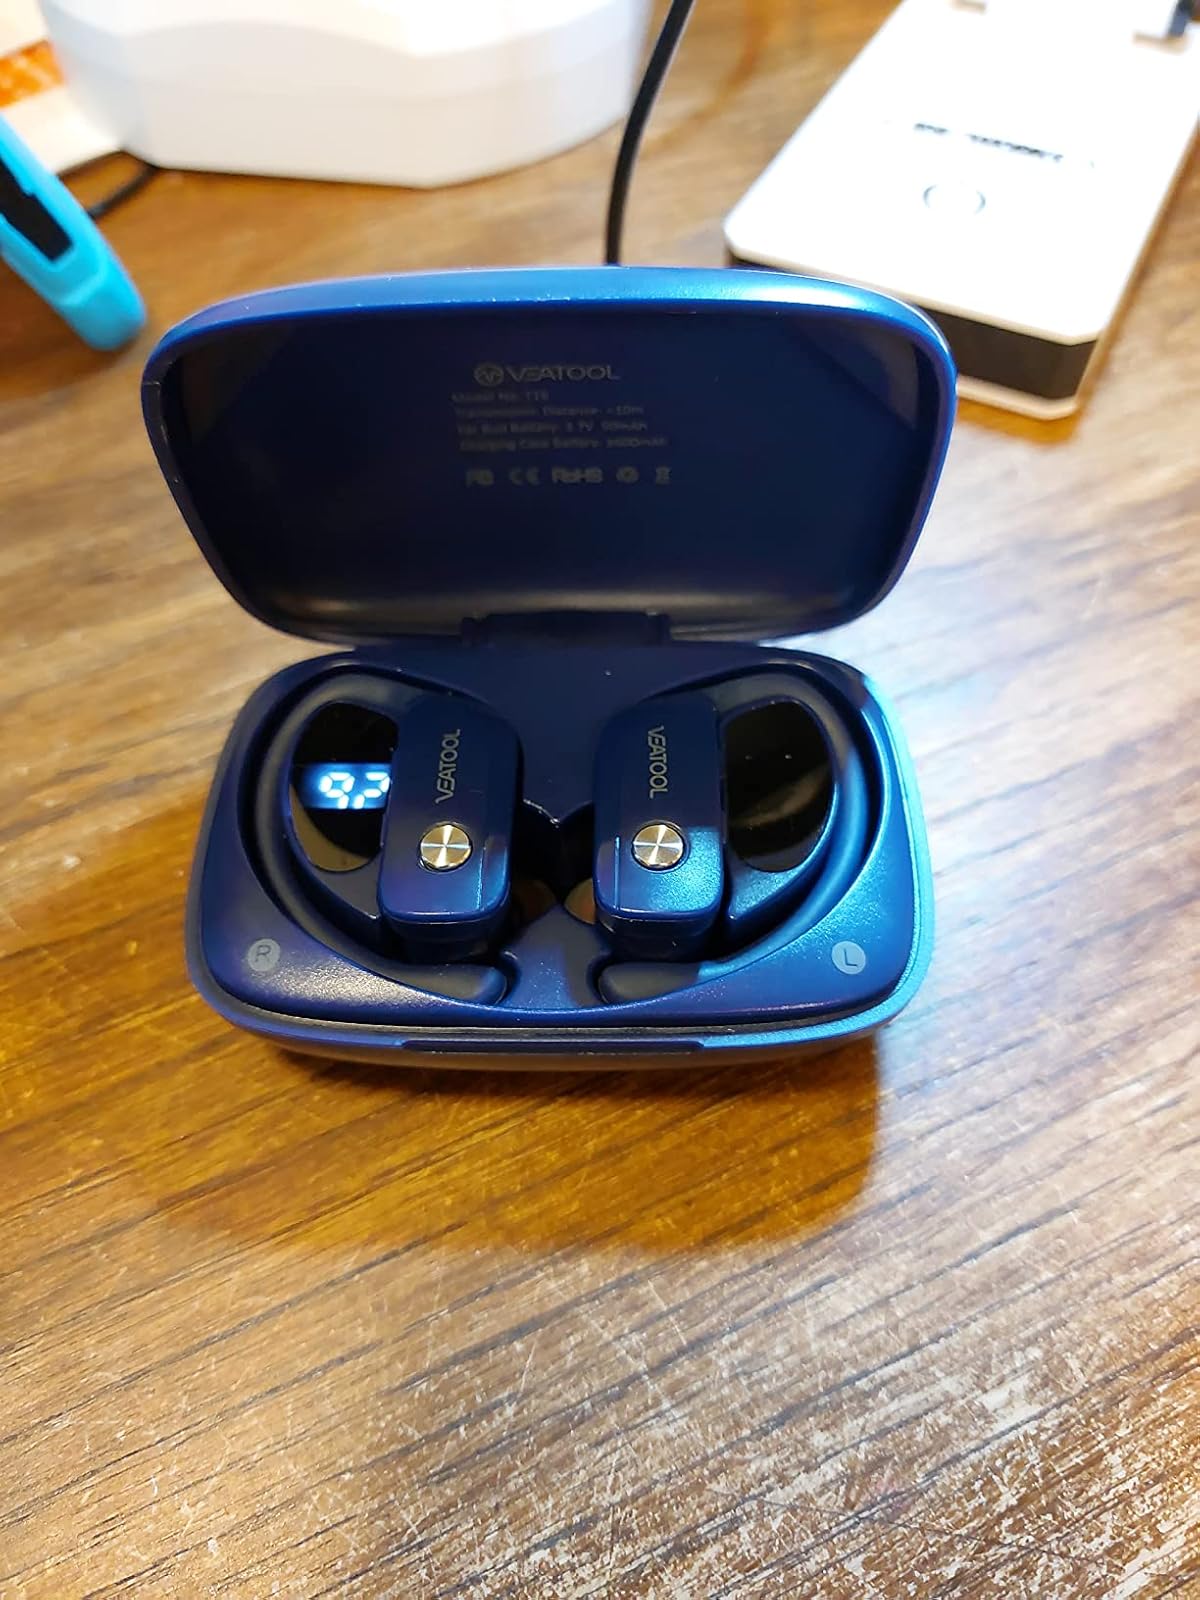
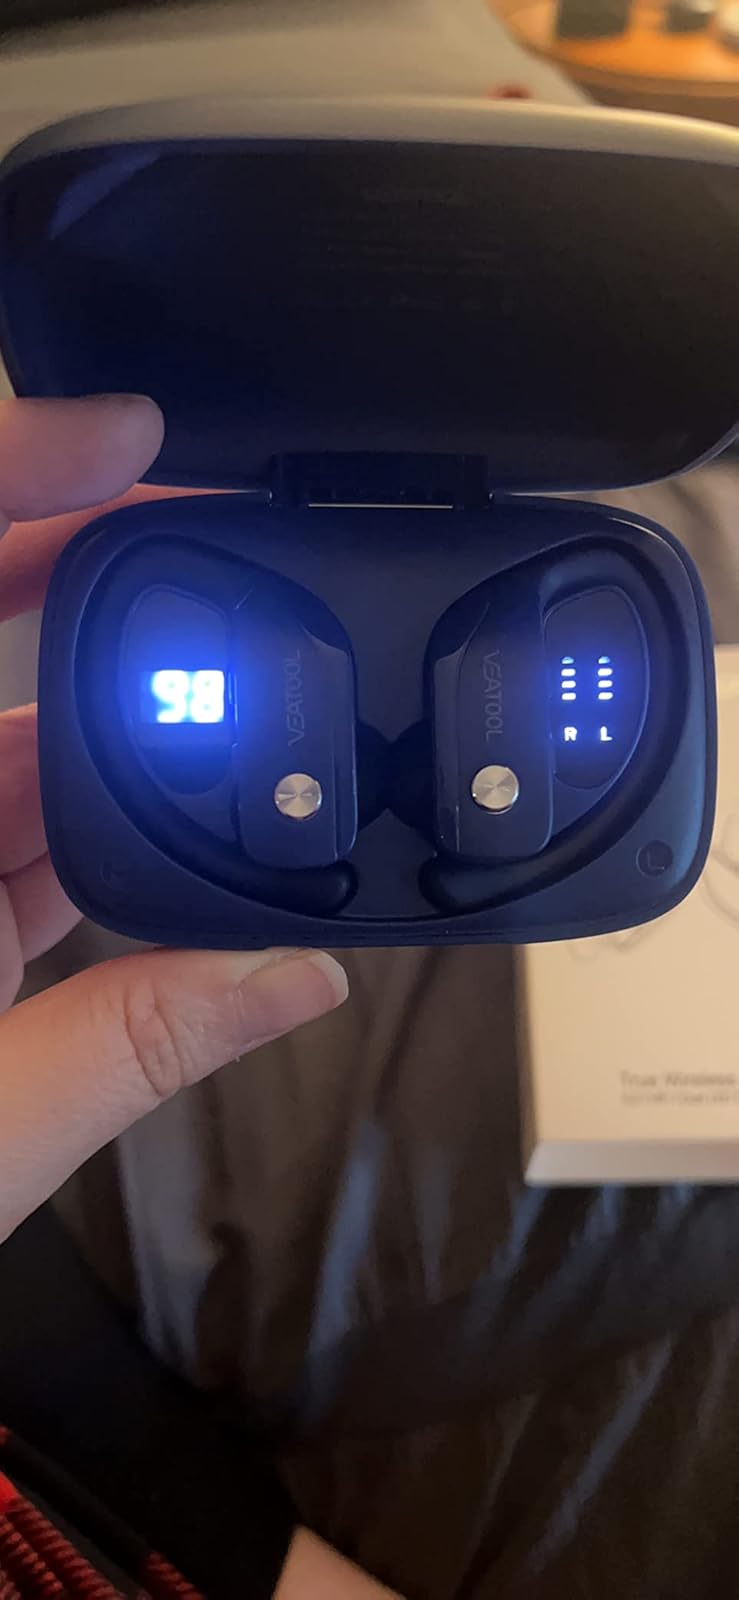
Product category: earbuds
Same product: yes